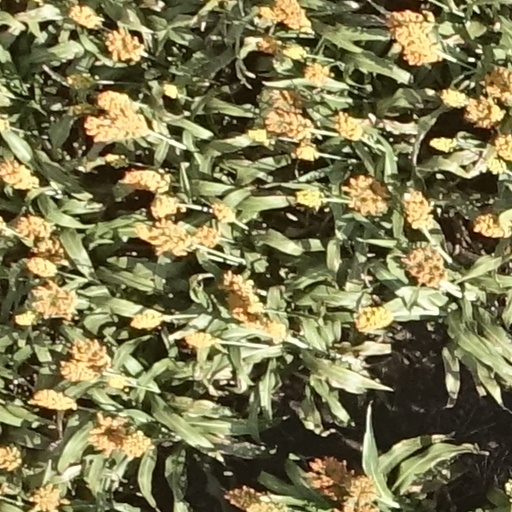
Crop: sorghum